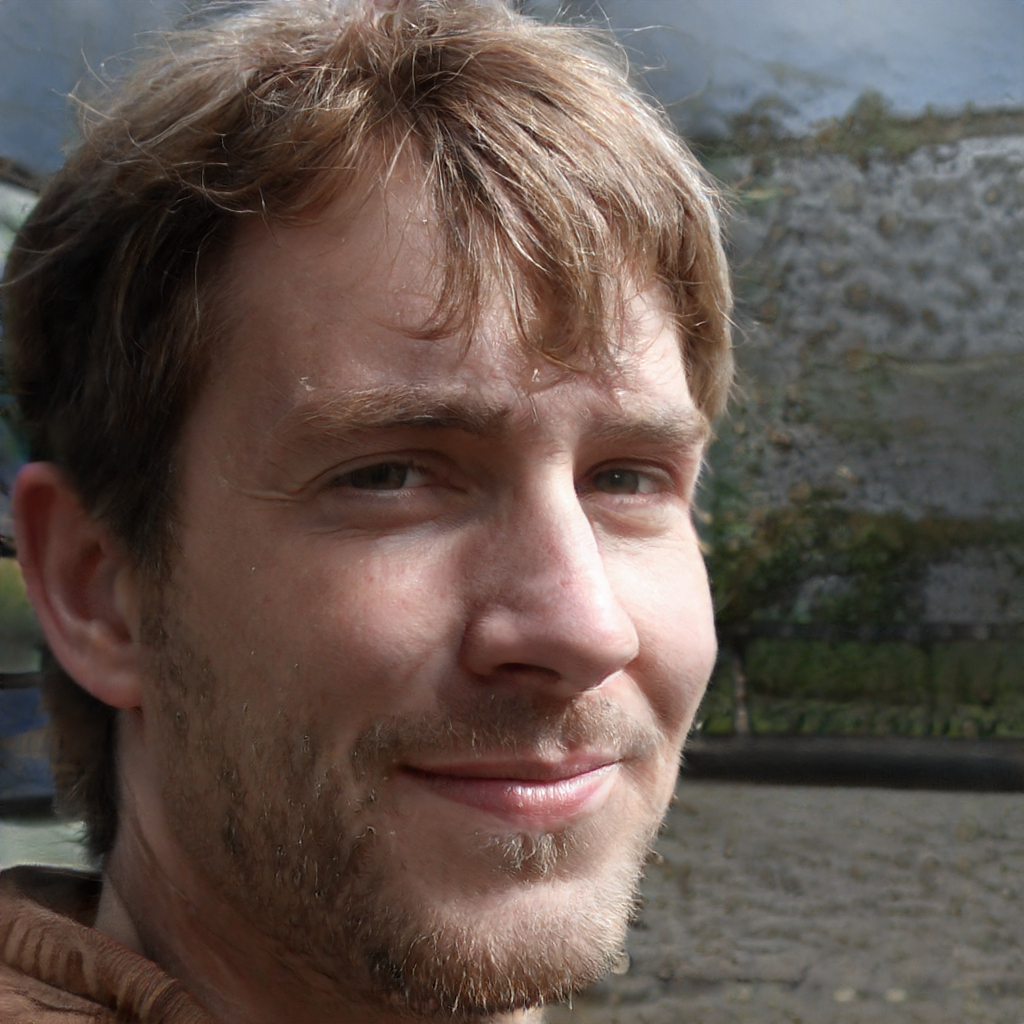
Gender: Male